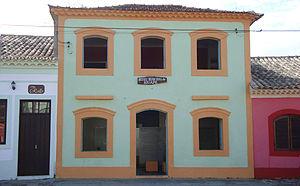
Iguape est une municipalité de l'État de São Paulo au Brésil. Sa population était estimée à 30 675 habitants en 2009. Elle s'étend sur 1 980,916 km².